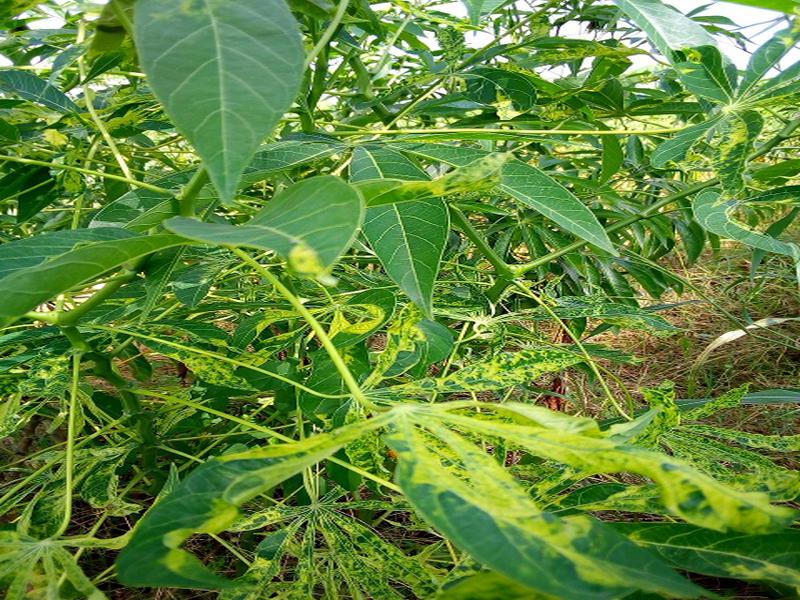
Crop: cassava
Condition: mosaic_disease